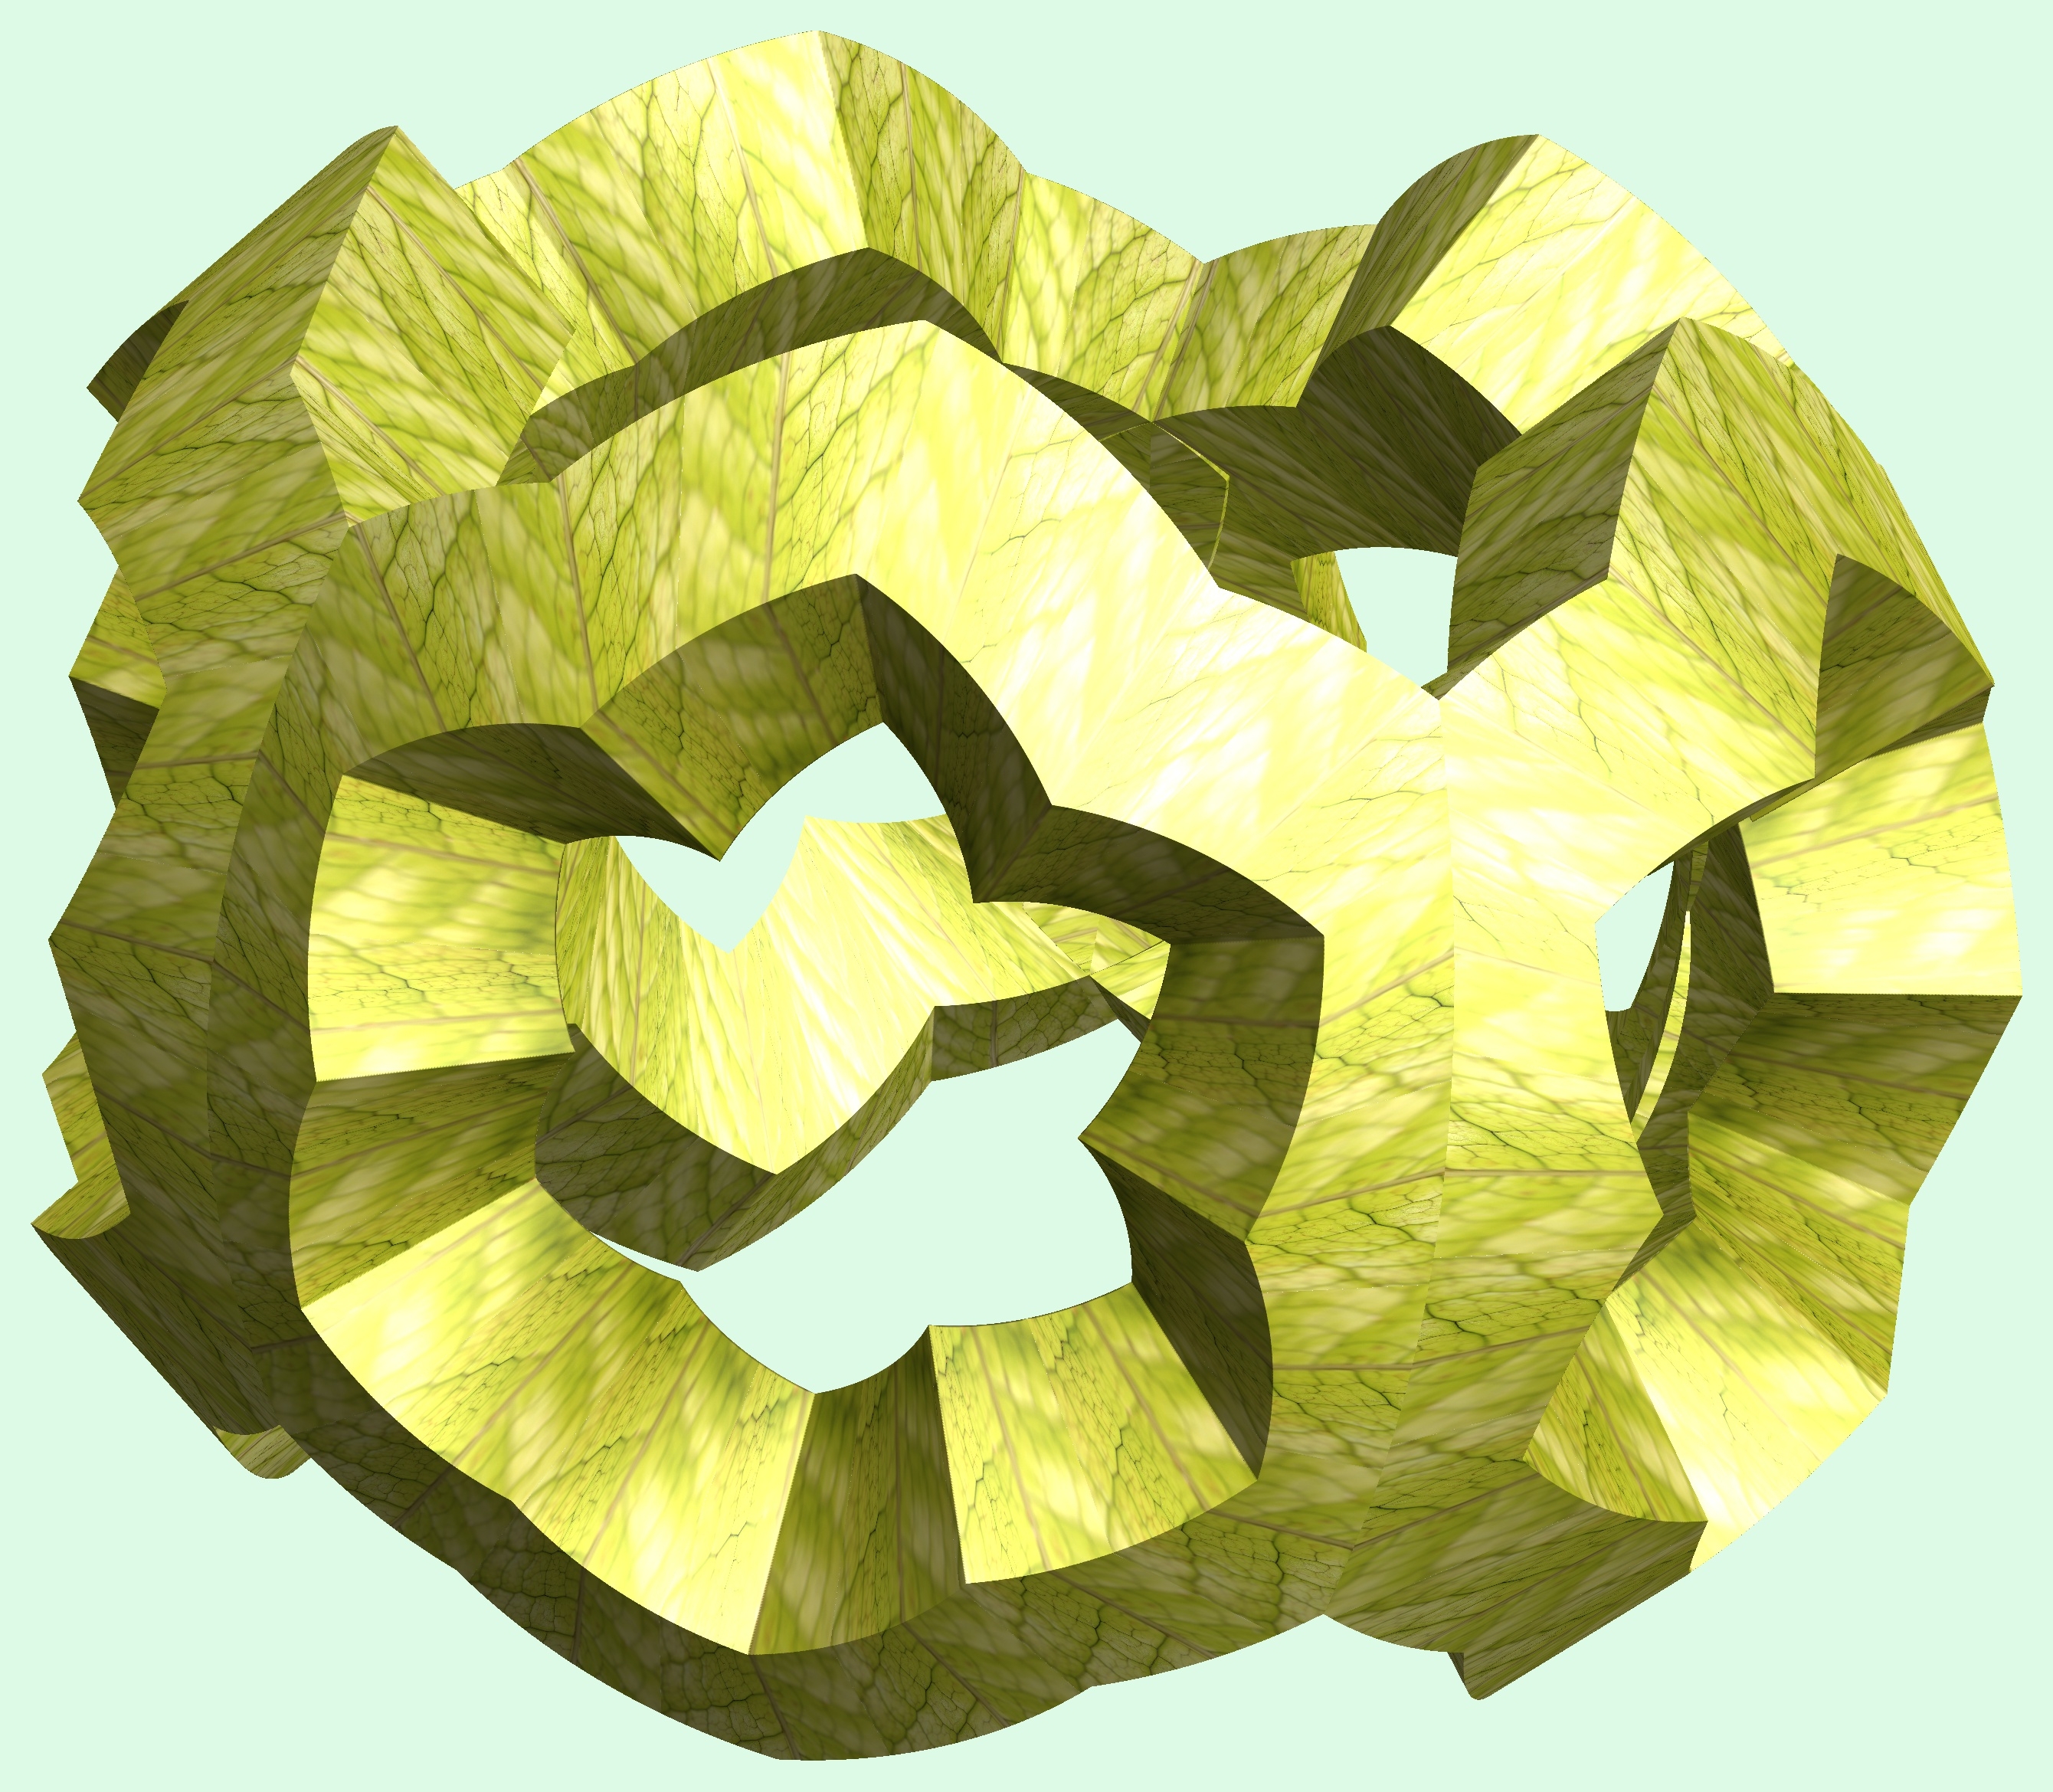
structure, plant, texture, leaf, flower, petal, pattern, food, green, produce, yellow, paper, art, figure, design, symmetry, 3d, graphic, 5, 4, torus, mathematica, cg, parametricplot3d, code, program, algorithm, abstruct, mapping, origami, flowering plant, land plant, origami paper